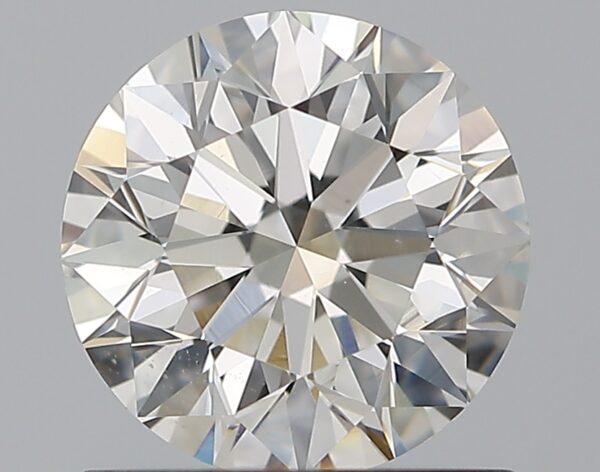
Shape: round
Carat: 1
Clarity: VS1
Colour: H
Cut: EX
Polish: VG
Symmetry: EX
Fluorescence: N
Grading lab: GIA
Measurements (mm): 6.35 x 6.38 x 3.98